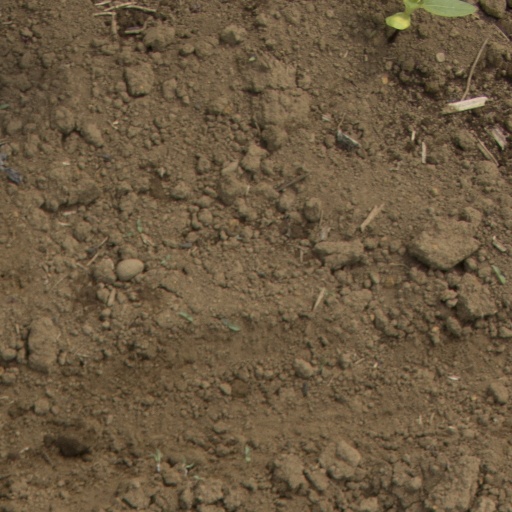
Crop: Jerusalem artichoke